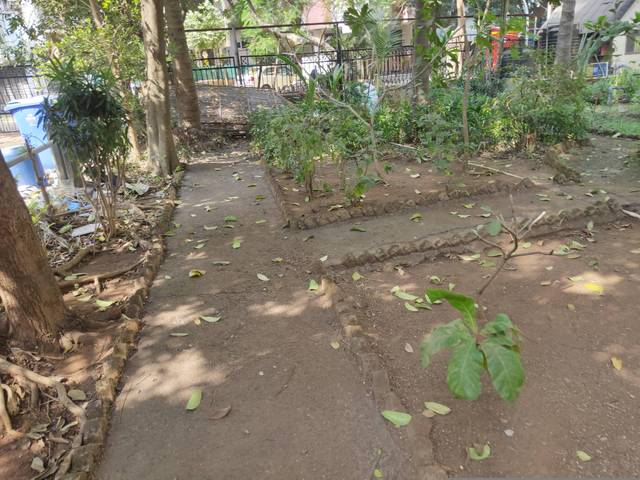
Region: India
Coordinates: 19.075, 72.862